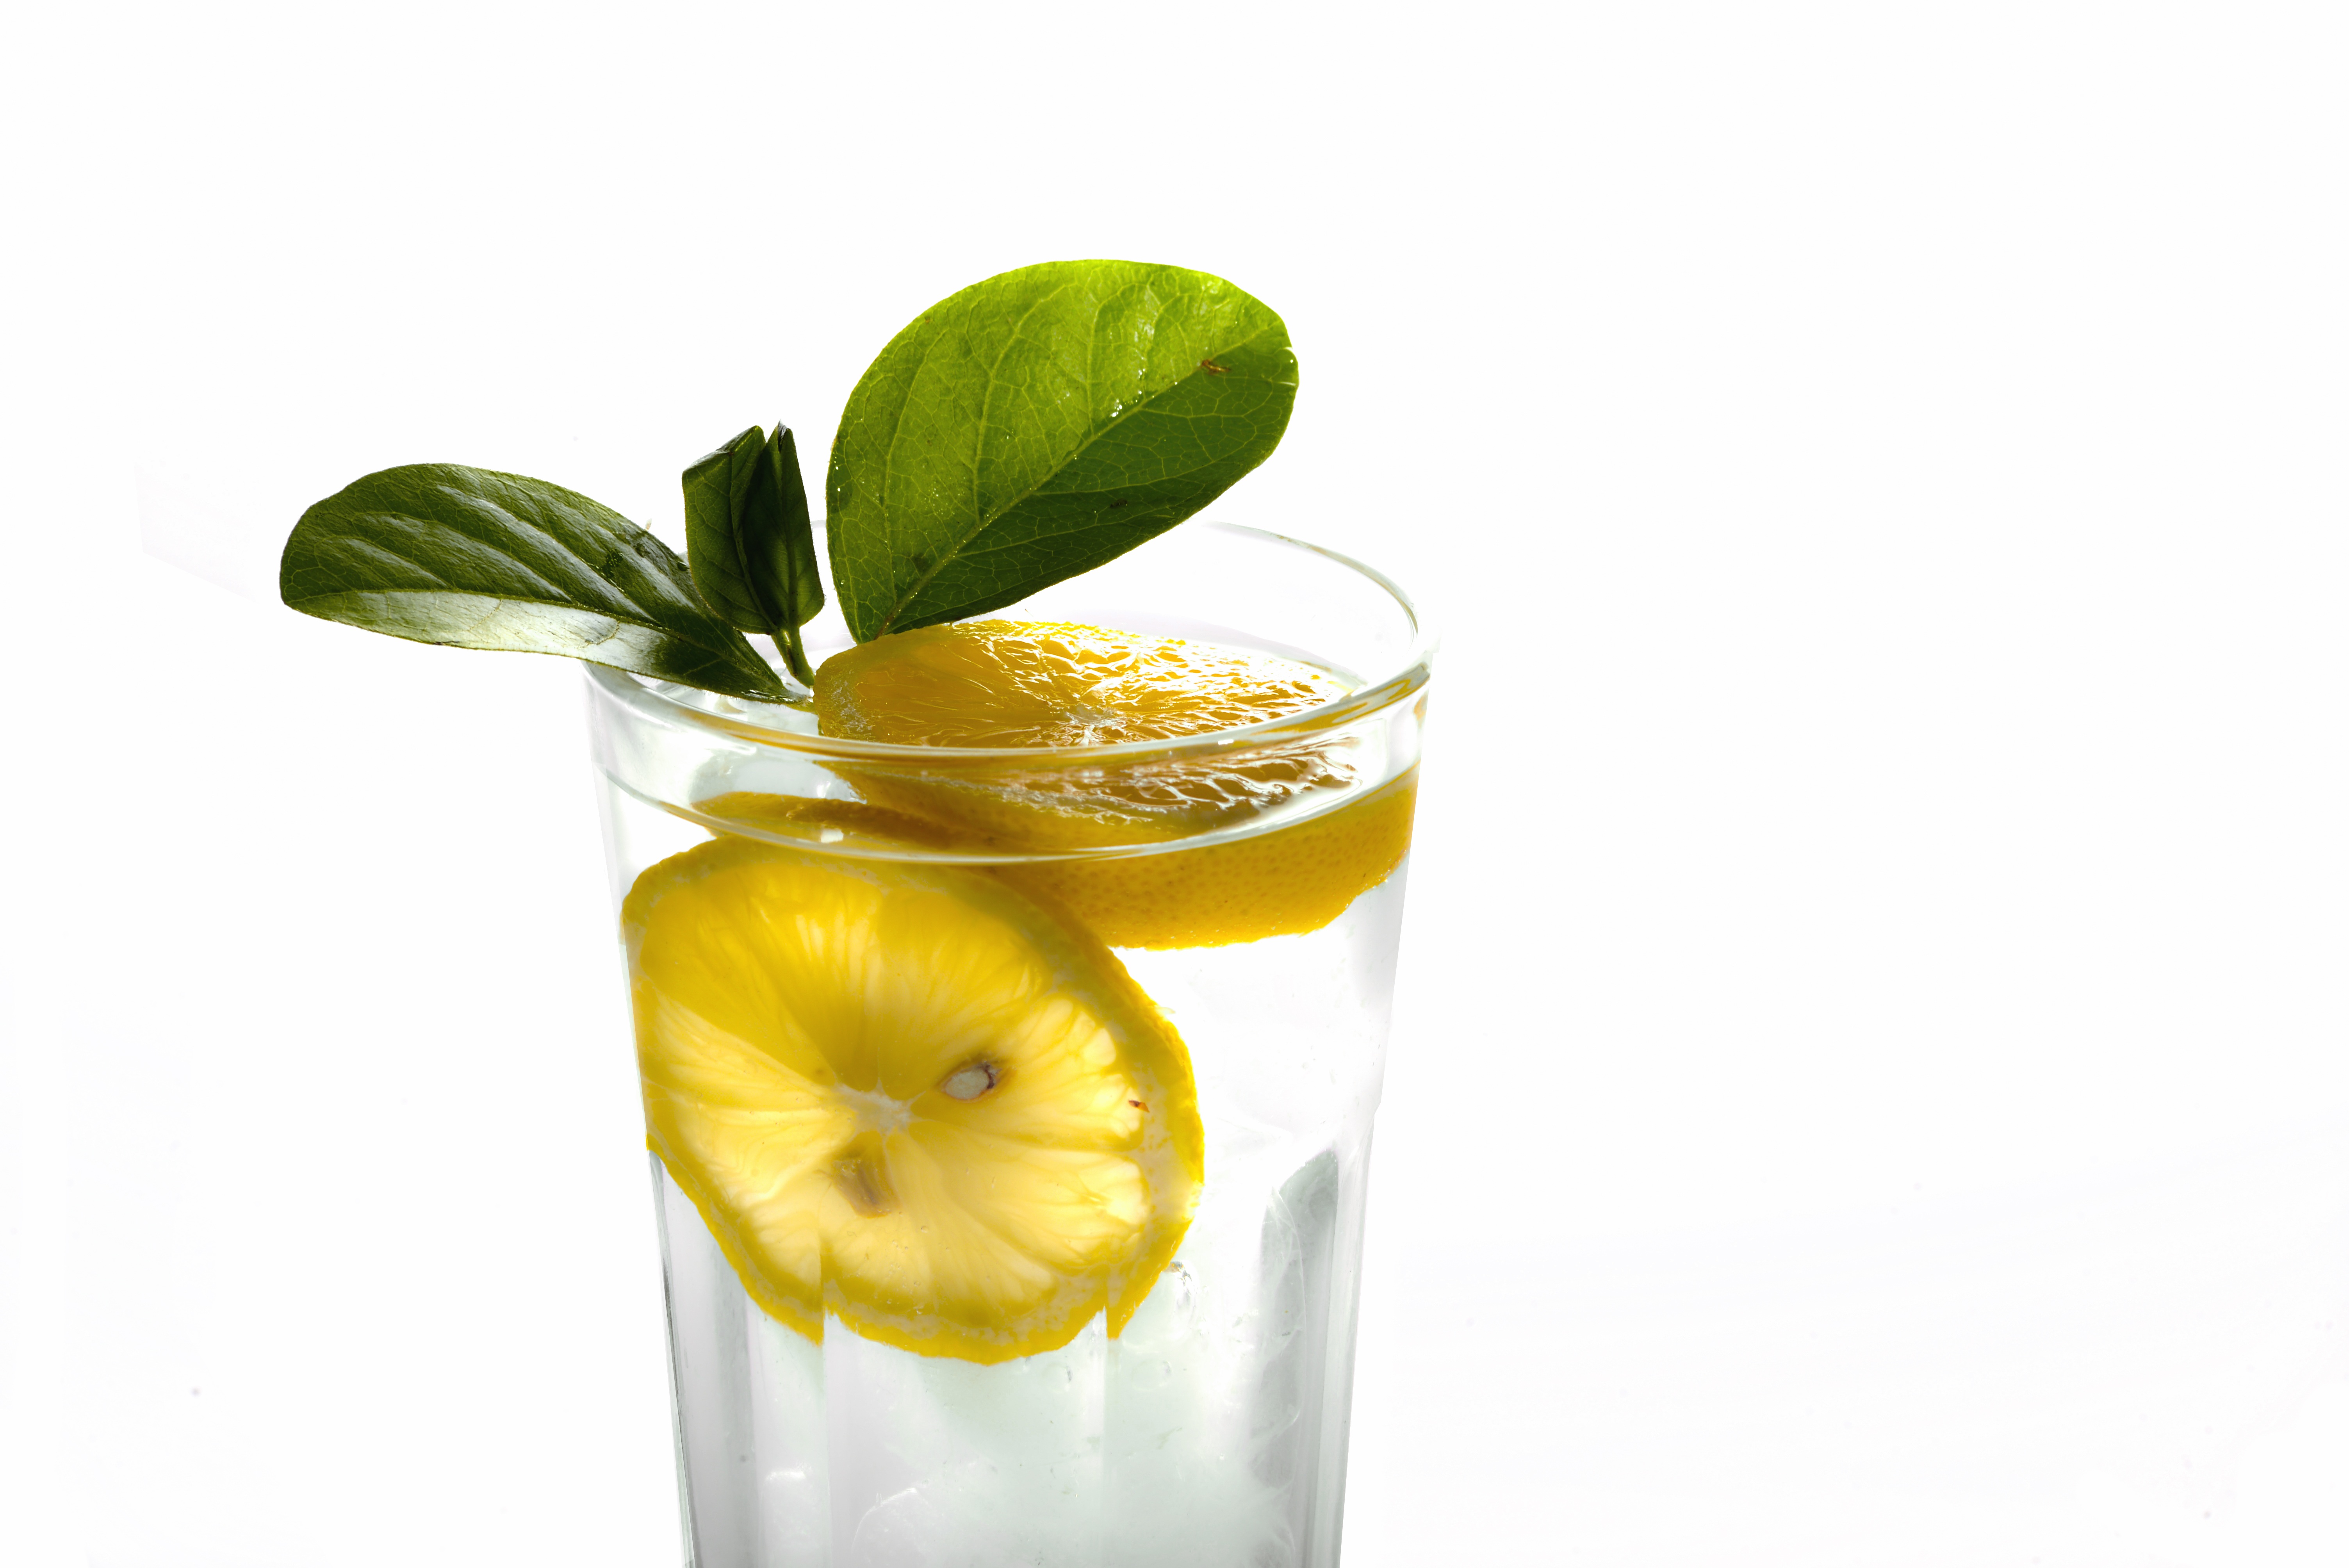
produce, lemonade, drink, mint, cocktail, juice, drinks, liqueur, nectar, citrus, alcoholic beverage, distilled beverage